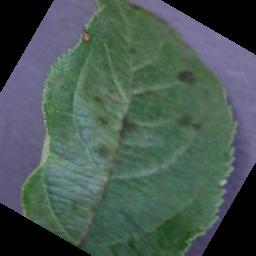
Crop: apple
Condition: scab